Armed conflict for control of the favelas

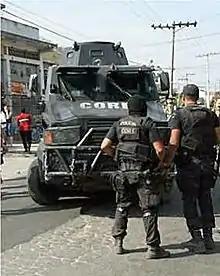
A Caveirão used by BOPE.

Caveirão (literally translated as Skull) is the popular name for the armored car used by the Rio de Janeiro State Military Police (PMERJ) in raids in high-risk areas, usually favelas. Officially, this armored car is called an armored personnel carrier (VBTP) or also the Pacificador (literally translated as Peacemaker), this is due to the fact, according to what the police force says, that its use is aimed at pacifying areas where the crime rate is high.